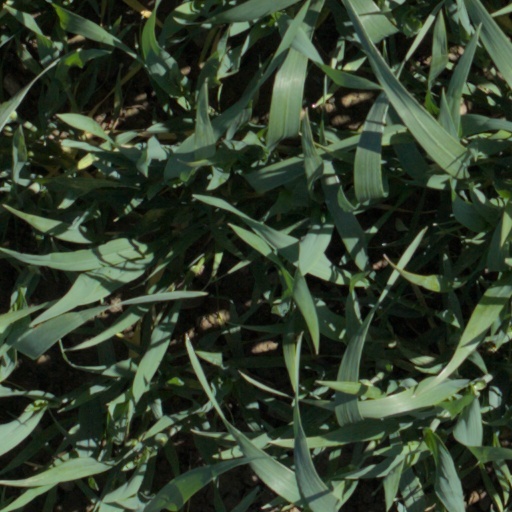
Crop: wheat